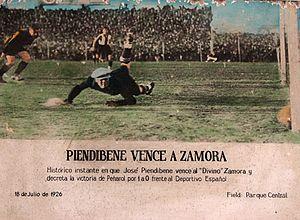
But de Piendibene réussi contre le Divin Zamora
Ricardo Zamora Martínez, né le 14 février 1901 à Barcelone et mort le 8 septembre 1978 dans la même ville, est un footballeur international espagnol. Il est considéré comme l'un des plus grands gardiens de but de tous les temps.